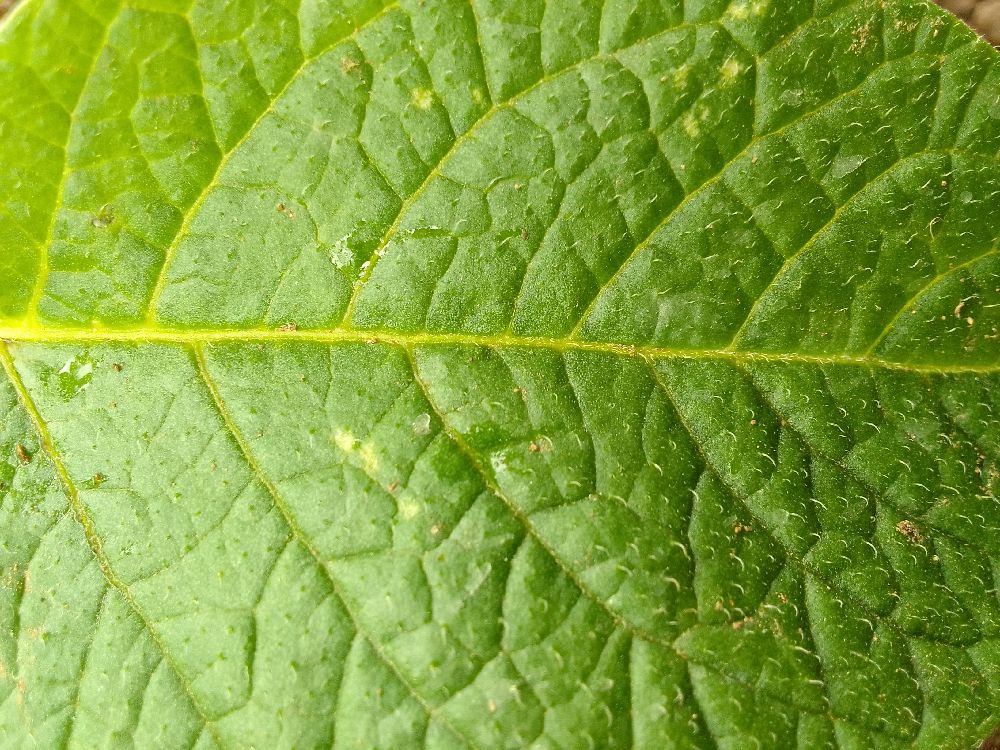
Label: Healthy